2017 Rallye Deutschland

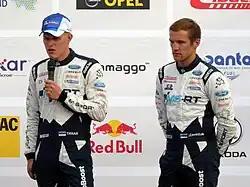
Rally winners Tänak and Järveoja

The 2017 Rallye Deutschland was the tenth round of the 2017 World Rally Championship and was the 35th running of the Rallye Deutschland. The rally was won by Ott Tänak and Martin Järveoja, their second win in the World Rally Championship.